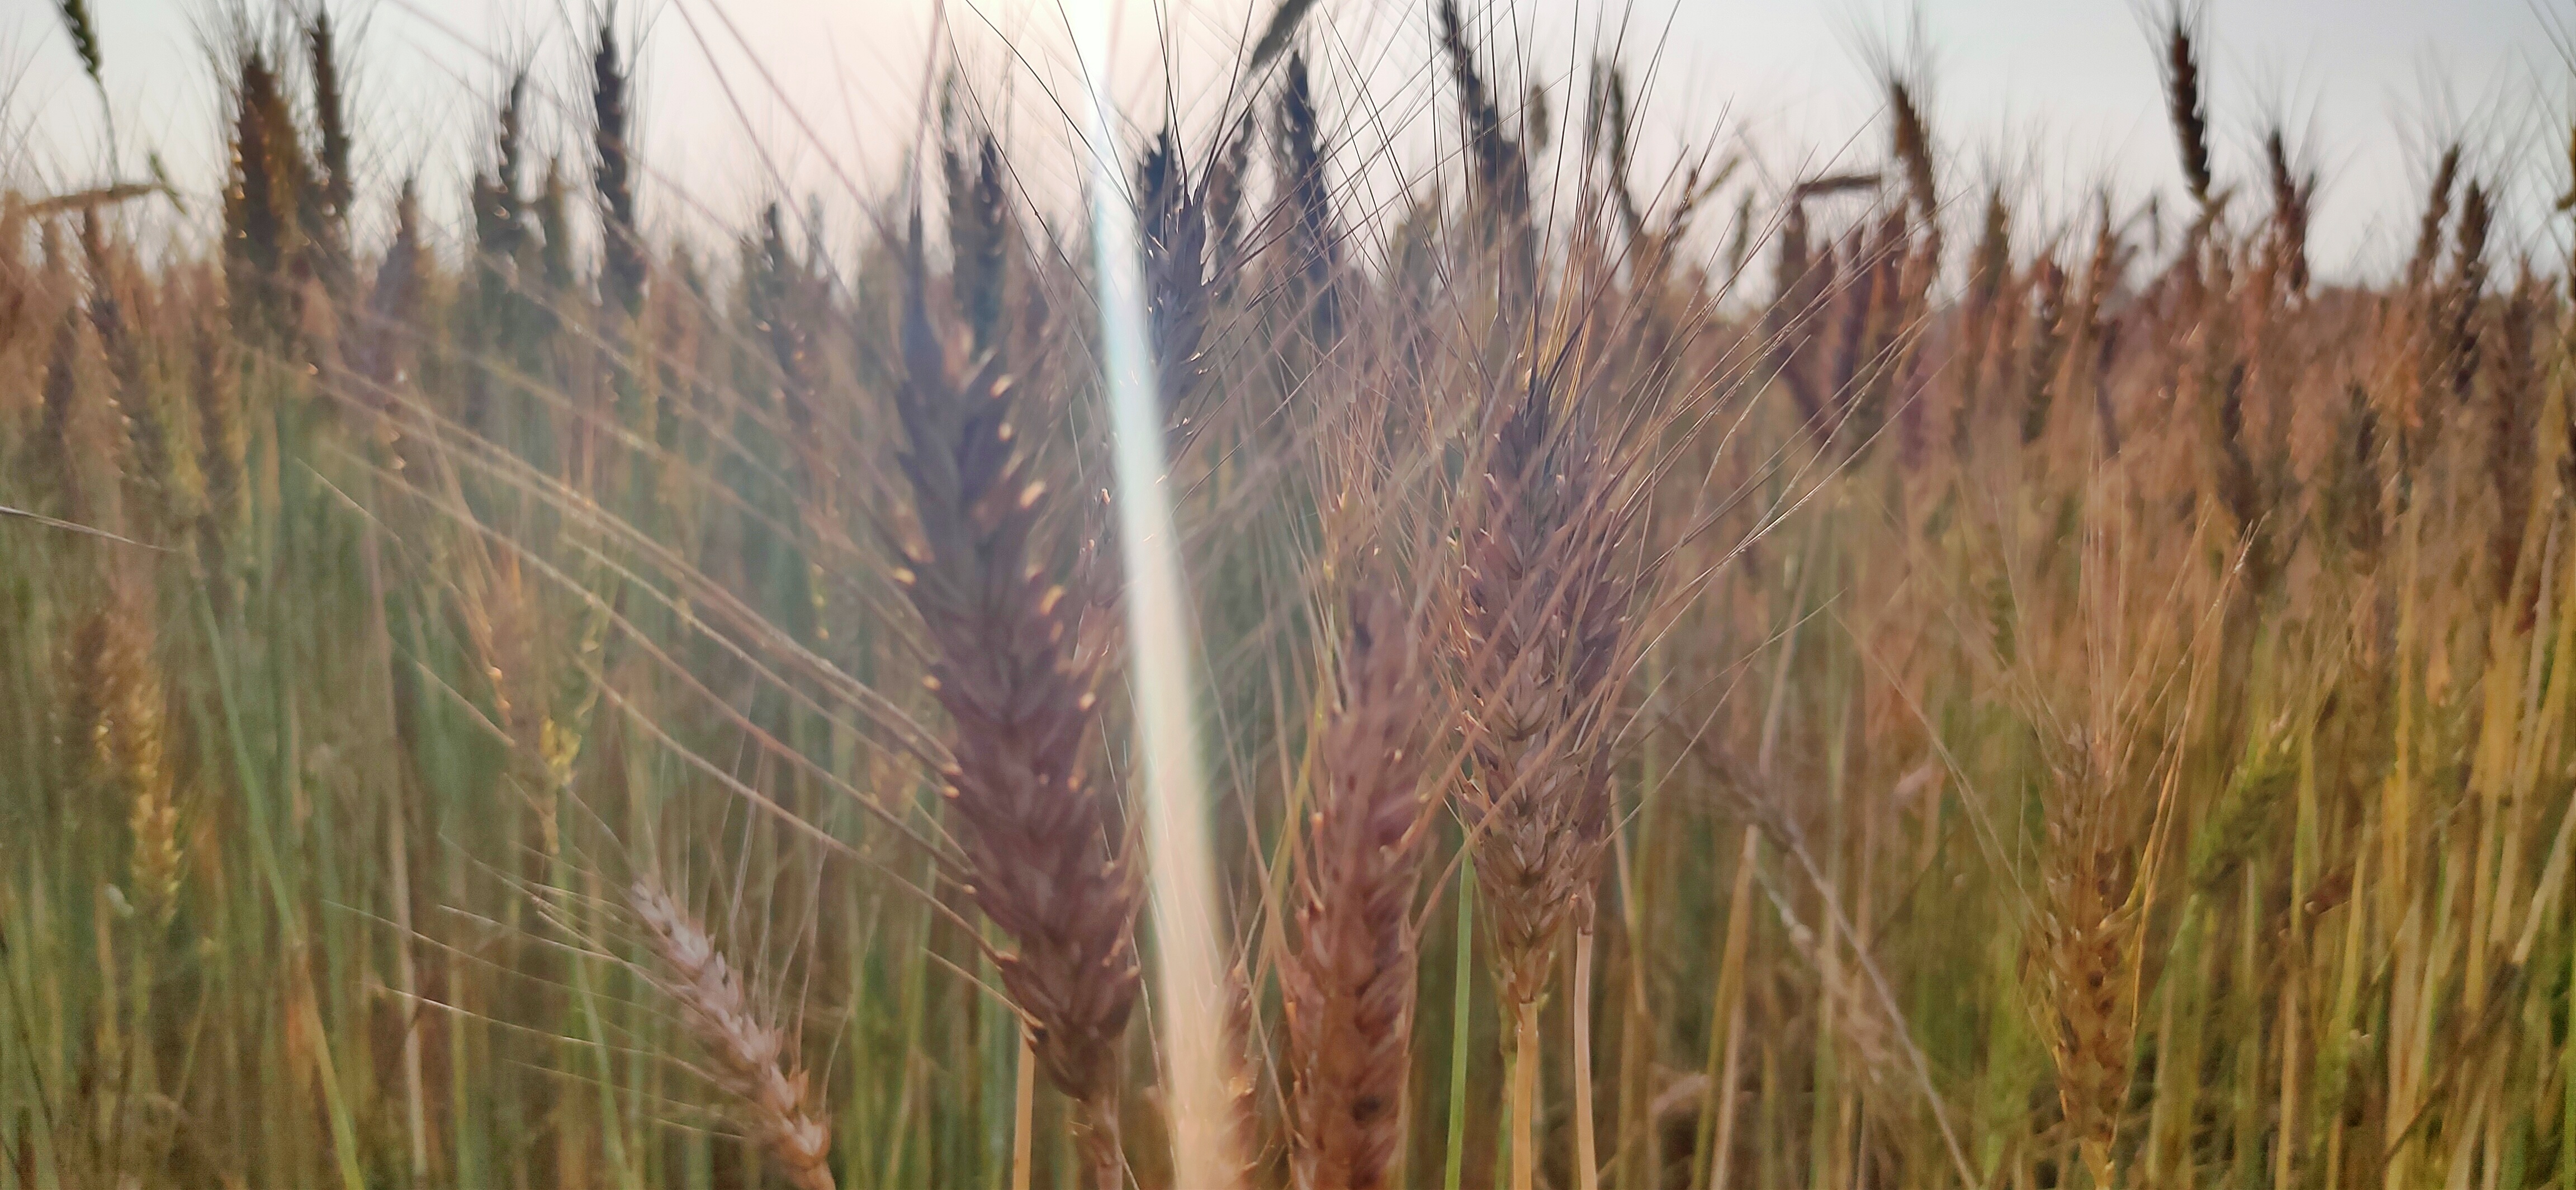
wheat, plant, food grain, crop, triticale, grass, barley, grass family, hordeum, phragmites, emmer, rye, einkorn wheat, grain, poales, agriculture, cereal, field, flowering plant, malt, Khorasan wheat, plant stem, durum